Describe the emotion expressed in this image:  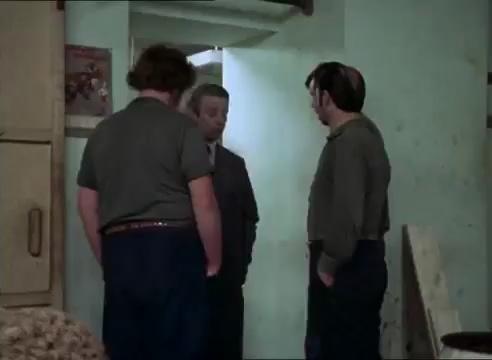
This person displays Pain, valence and arousal with low intensity.